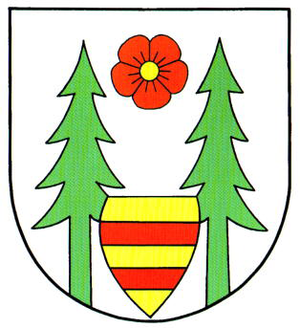
Hatten
Coat of arms of Hatten
Hatten er en by med godt 13.700 indbyggere beliggende i den nordlige del af Landkreis Oldenburg i den tyske delstat Niedersachsen.